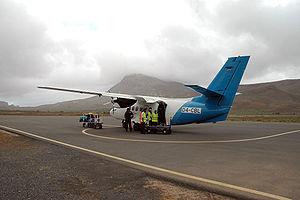
L'aérodrome de Preguiça est un aérodrome du Cap-Vert situé à Preguiça, non loin de Ribeira Brava, la capitale de l'île de São Nicolau, elle-même située dans le groupe des îles de Barlavento au nord de l'archipel.